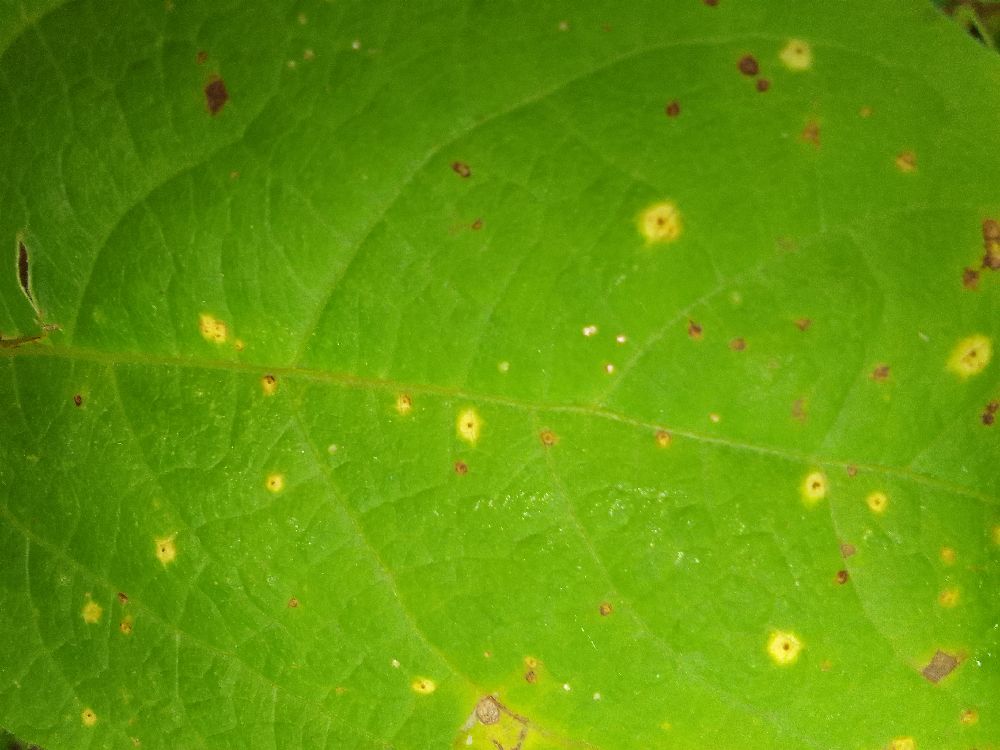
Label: rust